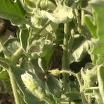
Crop: Tomato
Condition: virosis-d